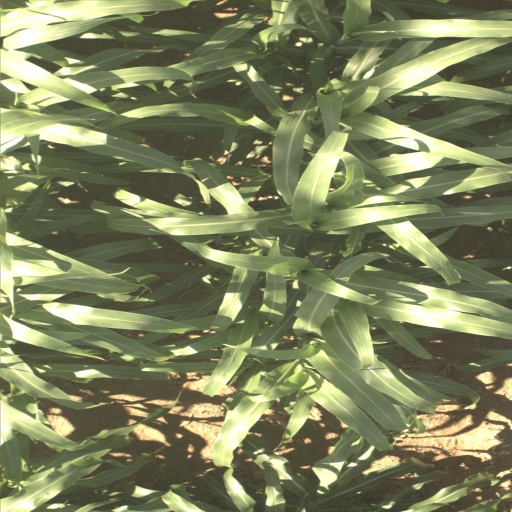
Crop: sorghum